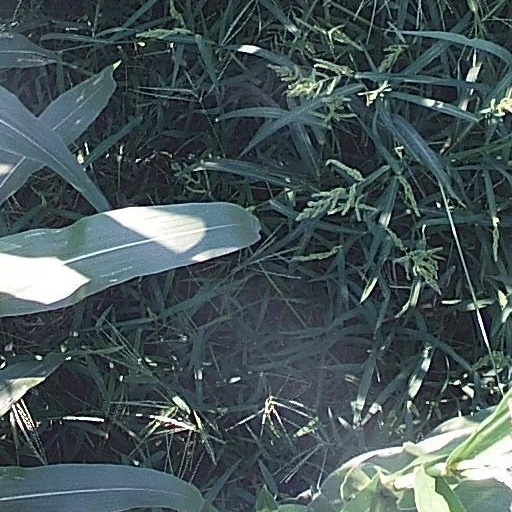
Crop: maize; corn